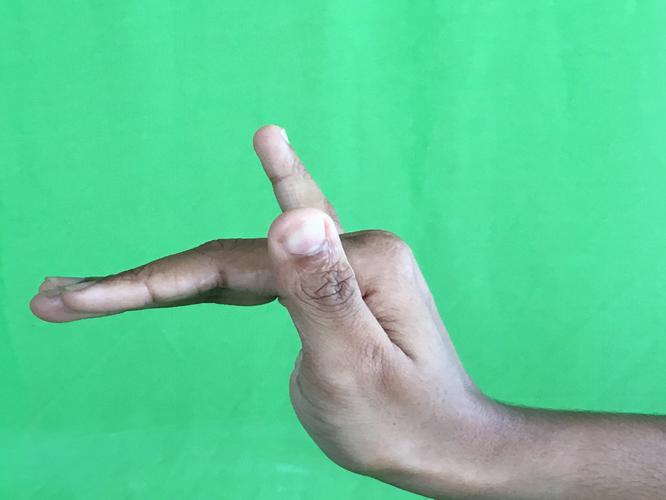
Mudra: Mrigasirsha
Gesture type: single_hand